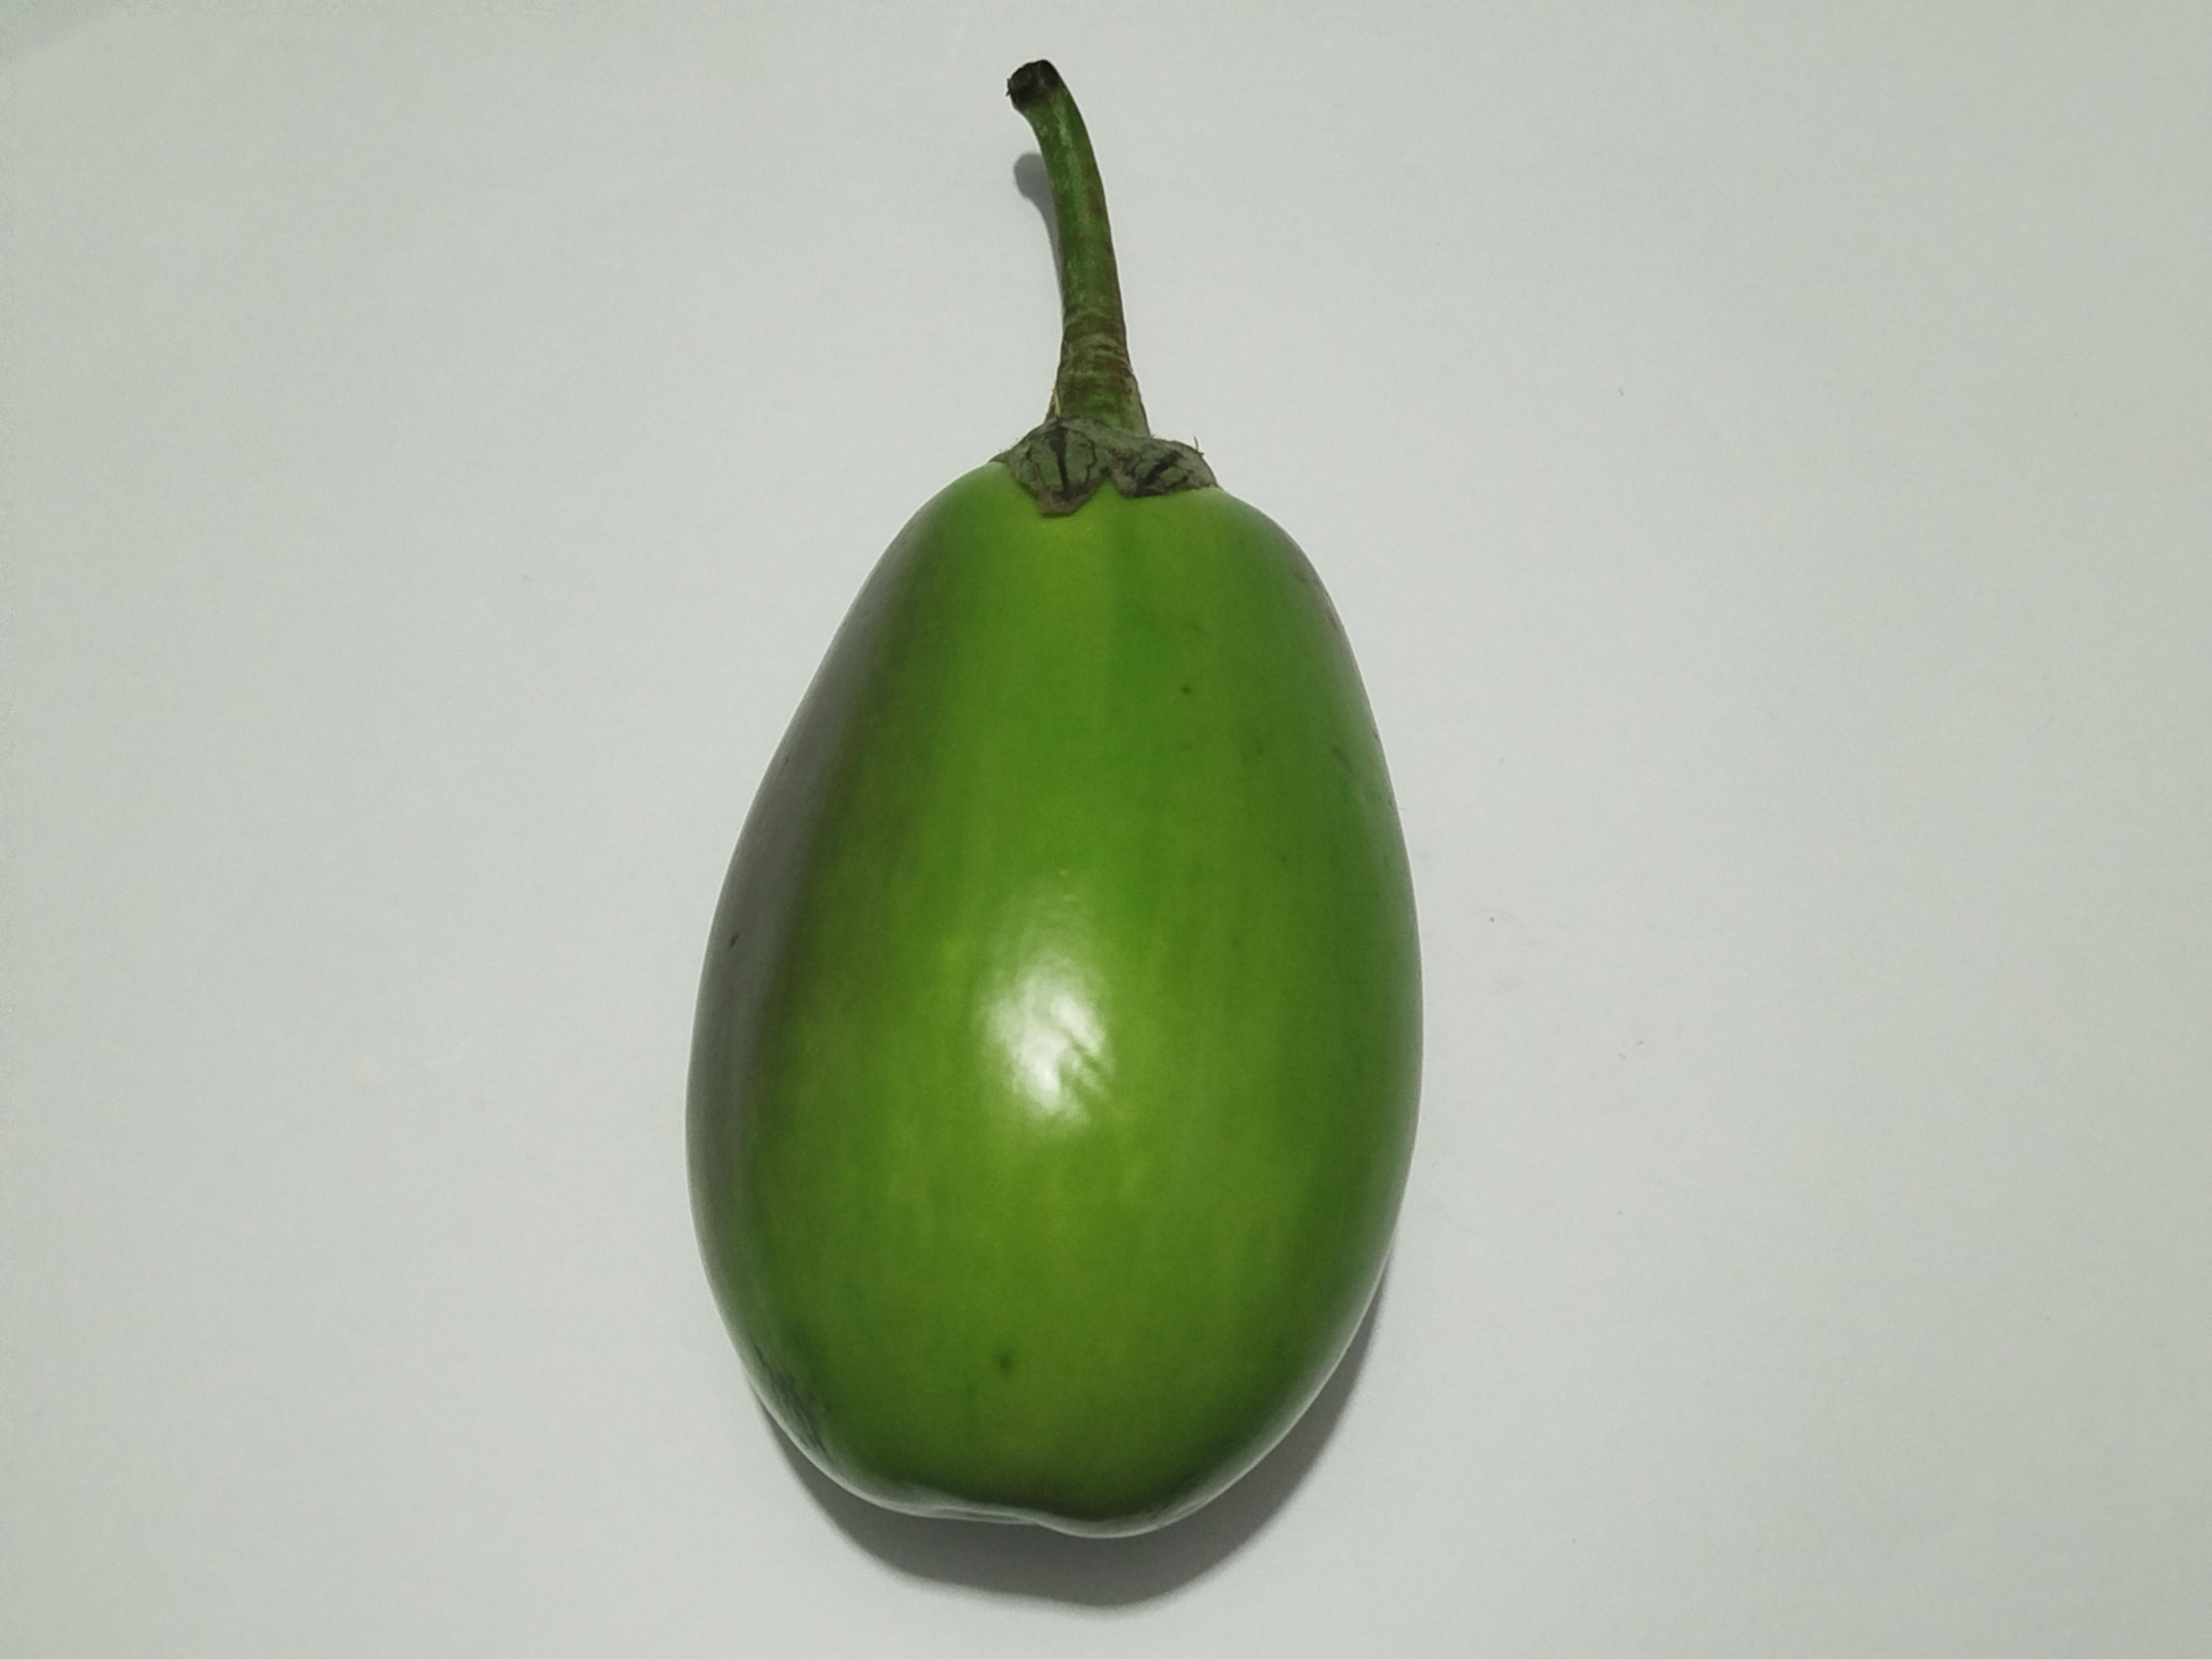
Label: Brinjal